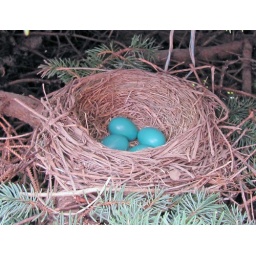
May 2, 2010: A female robin laid four blue eggs in a nest in our blue spruce tree.